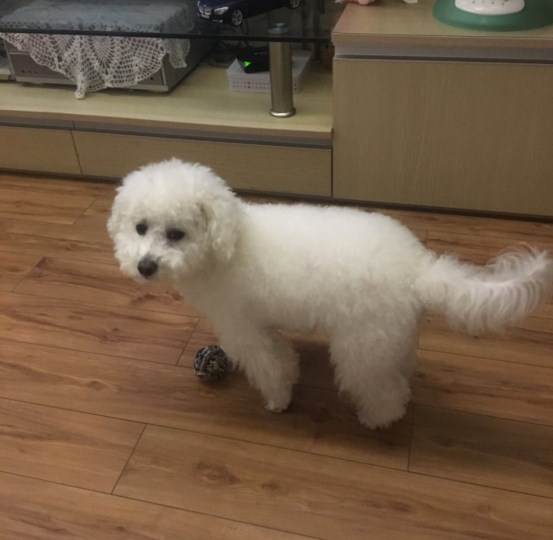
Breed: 3083-n000117-Bichon_Frise